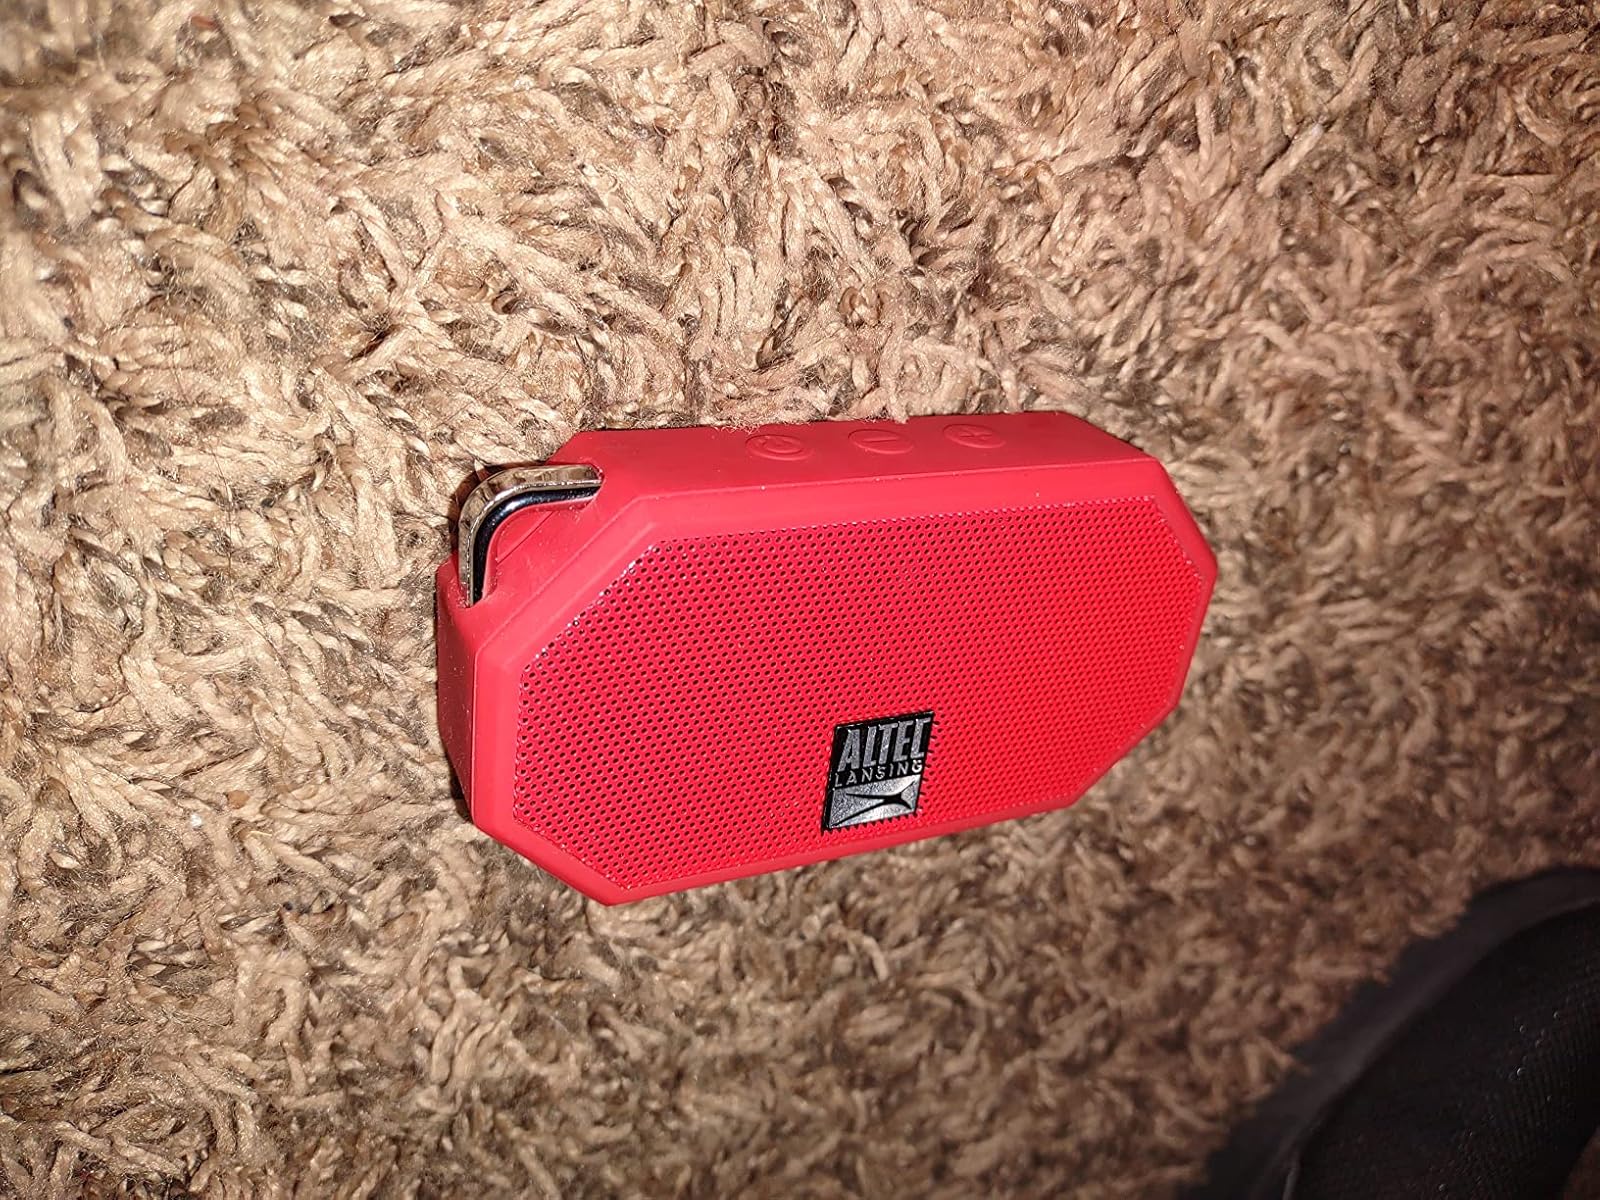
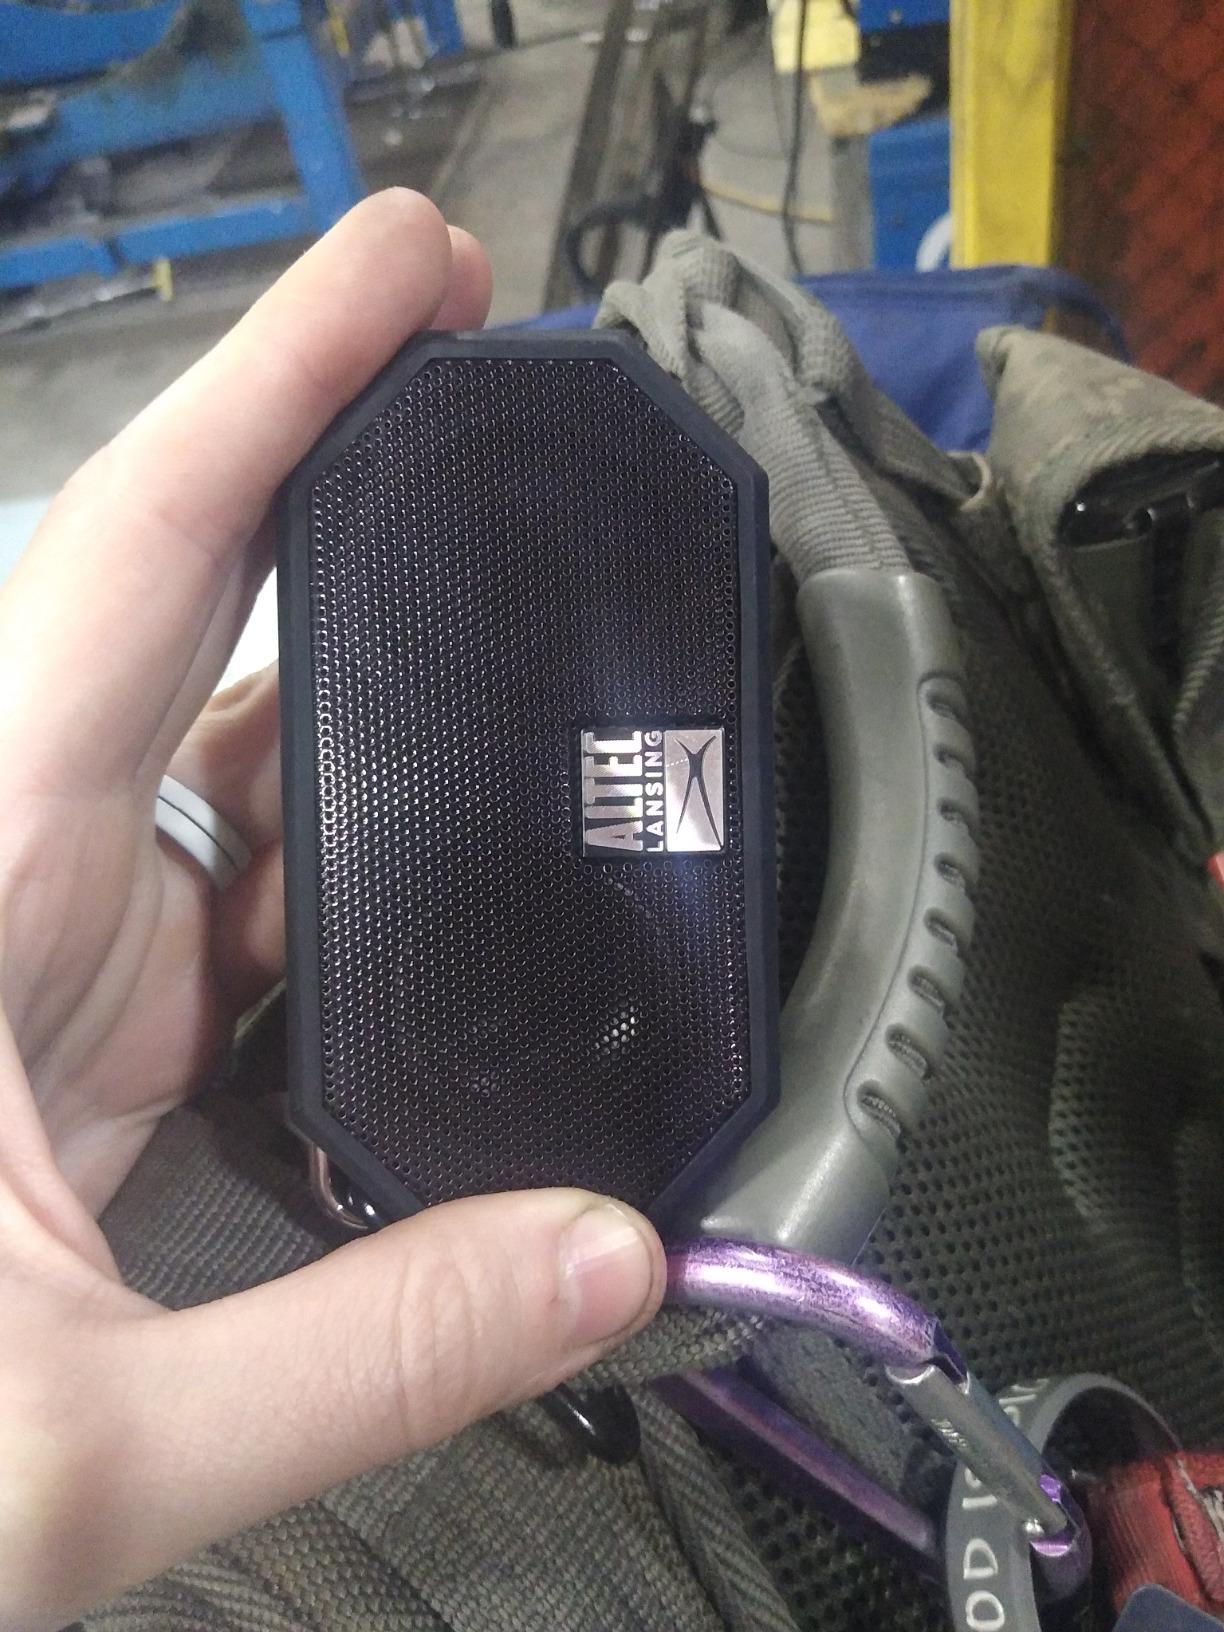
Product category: speaker
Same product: no